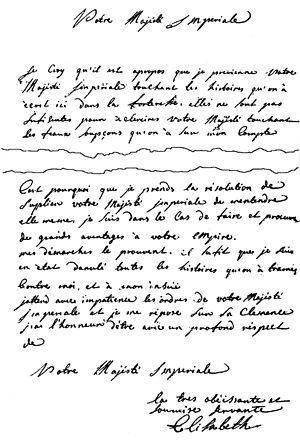
La princesse Tarakanova ou Ielizaveta Vladimirskaïa est une femme d'origine inconnue, née entre 1745 et 1753 et morte le 4 décembre 1775 à Saint-Pétersbourg dans l'Empire russe.